NASCAR Driver Development Program

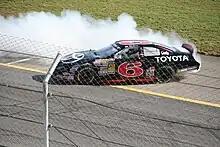
Kyle Larson winning at Rockingham Speedway in 2012.

The overall impact of the D4D program and NASCAR's diversification efforts have been minimal, as the drivers from the program (in spite of their success at the regional level) are often starved of opportunities and sponsorship dollars once they graduate from the program. ESPN analyst, team owner, and former NBA all-star Brad Daugherty acknowledges some progress, claiming the sport is "more inviting than it was [in the past]." But he also believes "owners are a little scared...Corporate America just isn't ready to take a lot of chances with their dollars on a non-known entity." Several drivers had left the program early in its history, citing issues with the equipment and resources provided to them. Some state that the absence of funding is systematic across the sport, with many young drivers' careers being stalled out before they make it to a higher level or a more competitive ride.